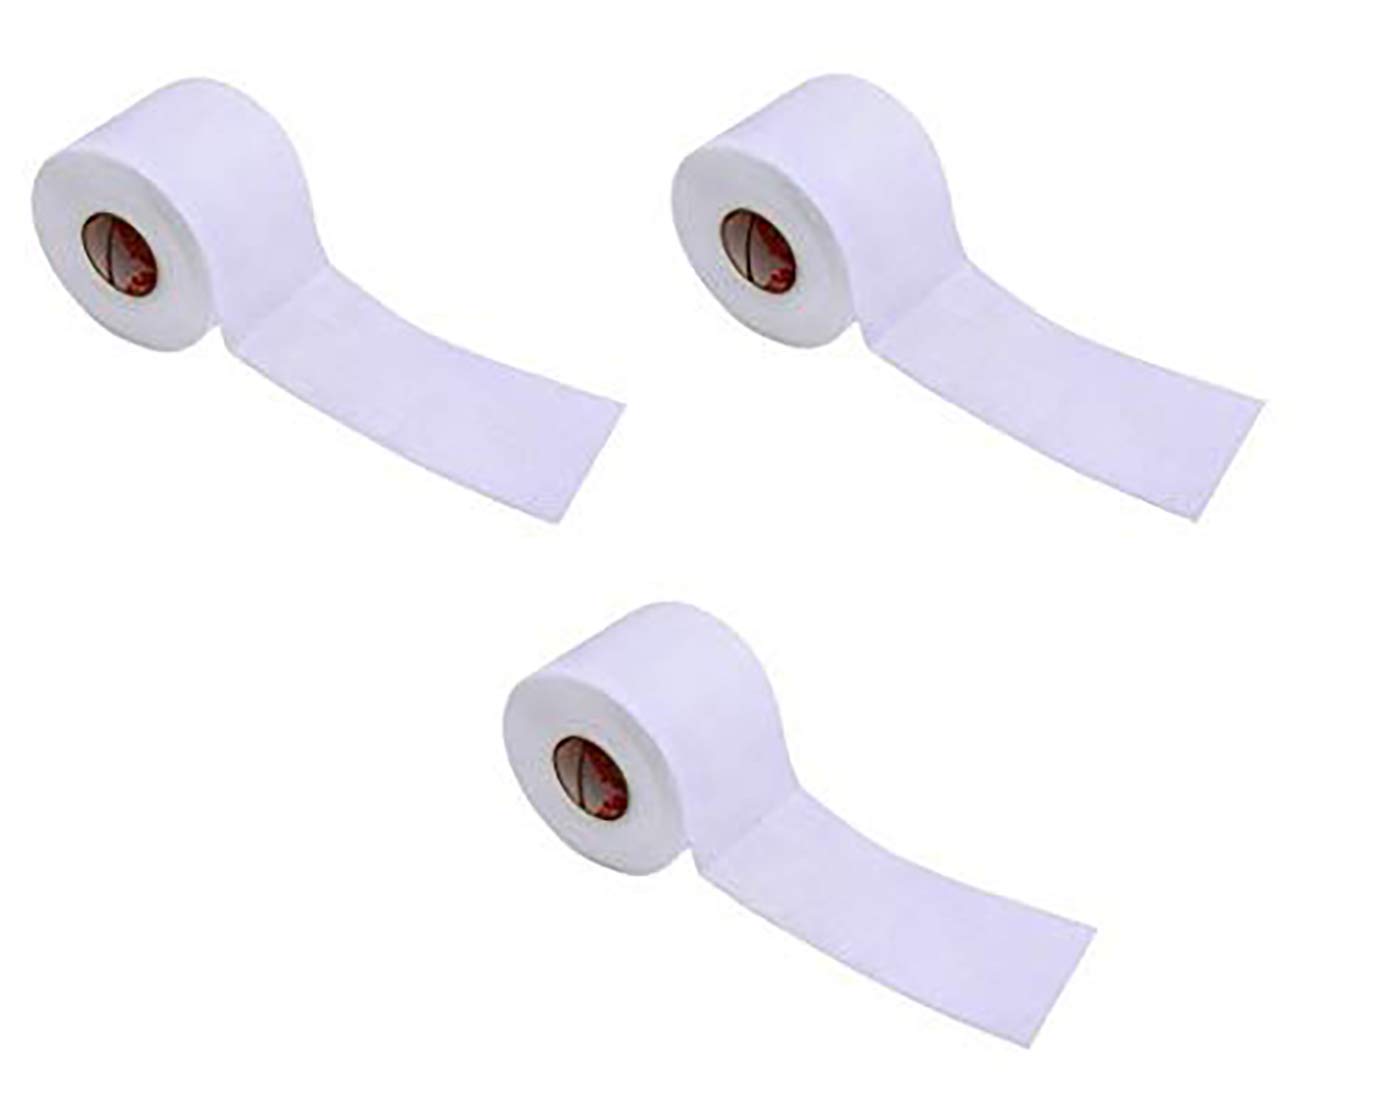
3M Medipore H 2" x 10 Yard Hypoallergenic Soft Cloth Surgical Tape, Special Pack of 3 Rolls, Item 2862
Category: Industrial & Scientific
The 3M Medipore H Soft Cloth Surgical Tape is the same soft, latex-free, hypoallergenic, conformable tape as standard Medipore tape, but with increased gentleness and stronger adhesion for more challenging applications. Available in perforated rolls. Medipore H tape is a non-woven polyester, soft, highly conformable tape. It has excellent adhesion yet is gentle to skin, reducing the risk of skin irritation. Medipore H tape is comfortable, porous and breathable. It stretches to accommodate swelling and movement. The tape is perforated so that you can tear tape off the roll by hand. It is easy to handle, with or without gloves, without curling edges, or sticking to itself. Medipore H tape is particularly useful for securing wound dressings, tubing and catheters, and repeated applications where preservation of "at risk" skin is critical. Benefits More gentleness than Medipore tape Higher adhesion than Medipore tape Latex-free and hypoallergenic for sensitive patients Excellent cross and diagonal stretch to accommodate moderate swelling or movement Easy-tear perforated rolls for quick tailoring No paper liner for more economical and efficient use Water-resistant Suggested Applications When repeated taping is needed and preservation of at risk skin is critical Securing over areas where skin may stretch (e.g., edema, distention, hematoma formation or movement). Anchoring post-surgical dressings Used as retentive sheeting over gauze Product Specifications and Packaging H Soft Cloth White color
Features: Hypoallergenic And Latex-Free | Super Soft, Gentle, Breathable, Conformable | Easy-Tear Perforated Rolls | Country Of Origin : United States